John Hayes (New Zealand politician)

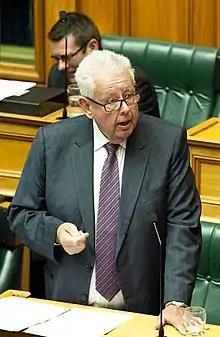
John Hayes in 2013

John Bernard Hayes (born 15 March 1948) is a former New Zealand politician and diplomat. A member of the National Party, he was a Member of the New Zealand House of Representatives in the Wairarapa electorate from 2005 to 2014.